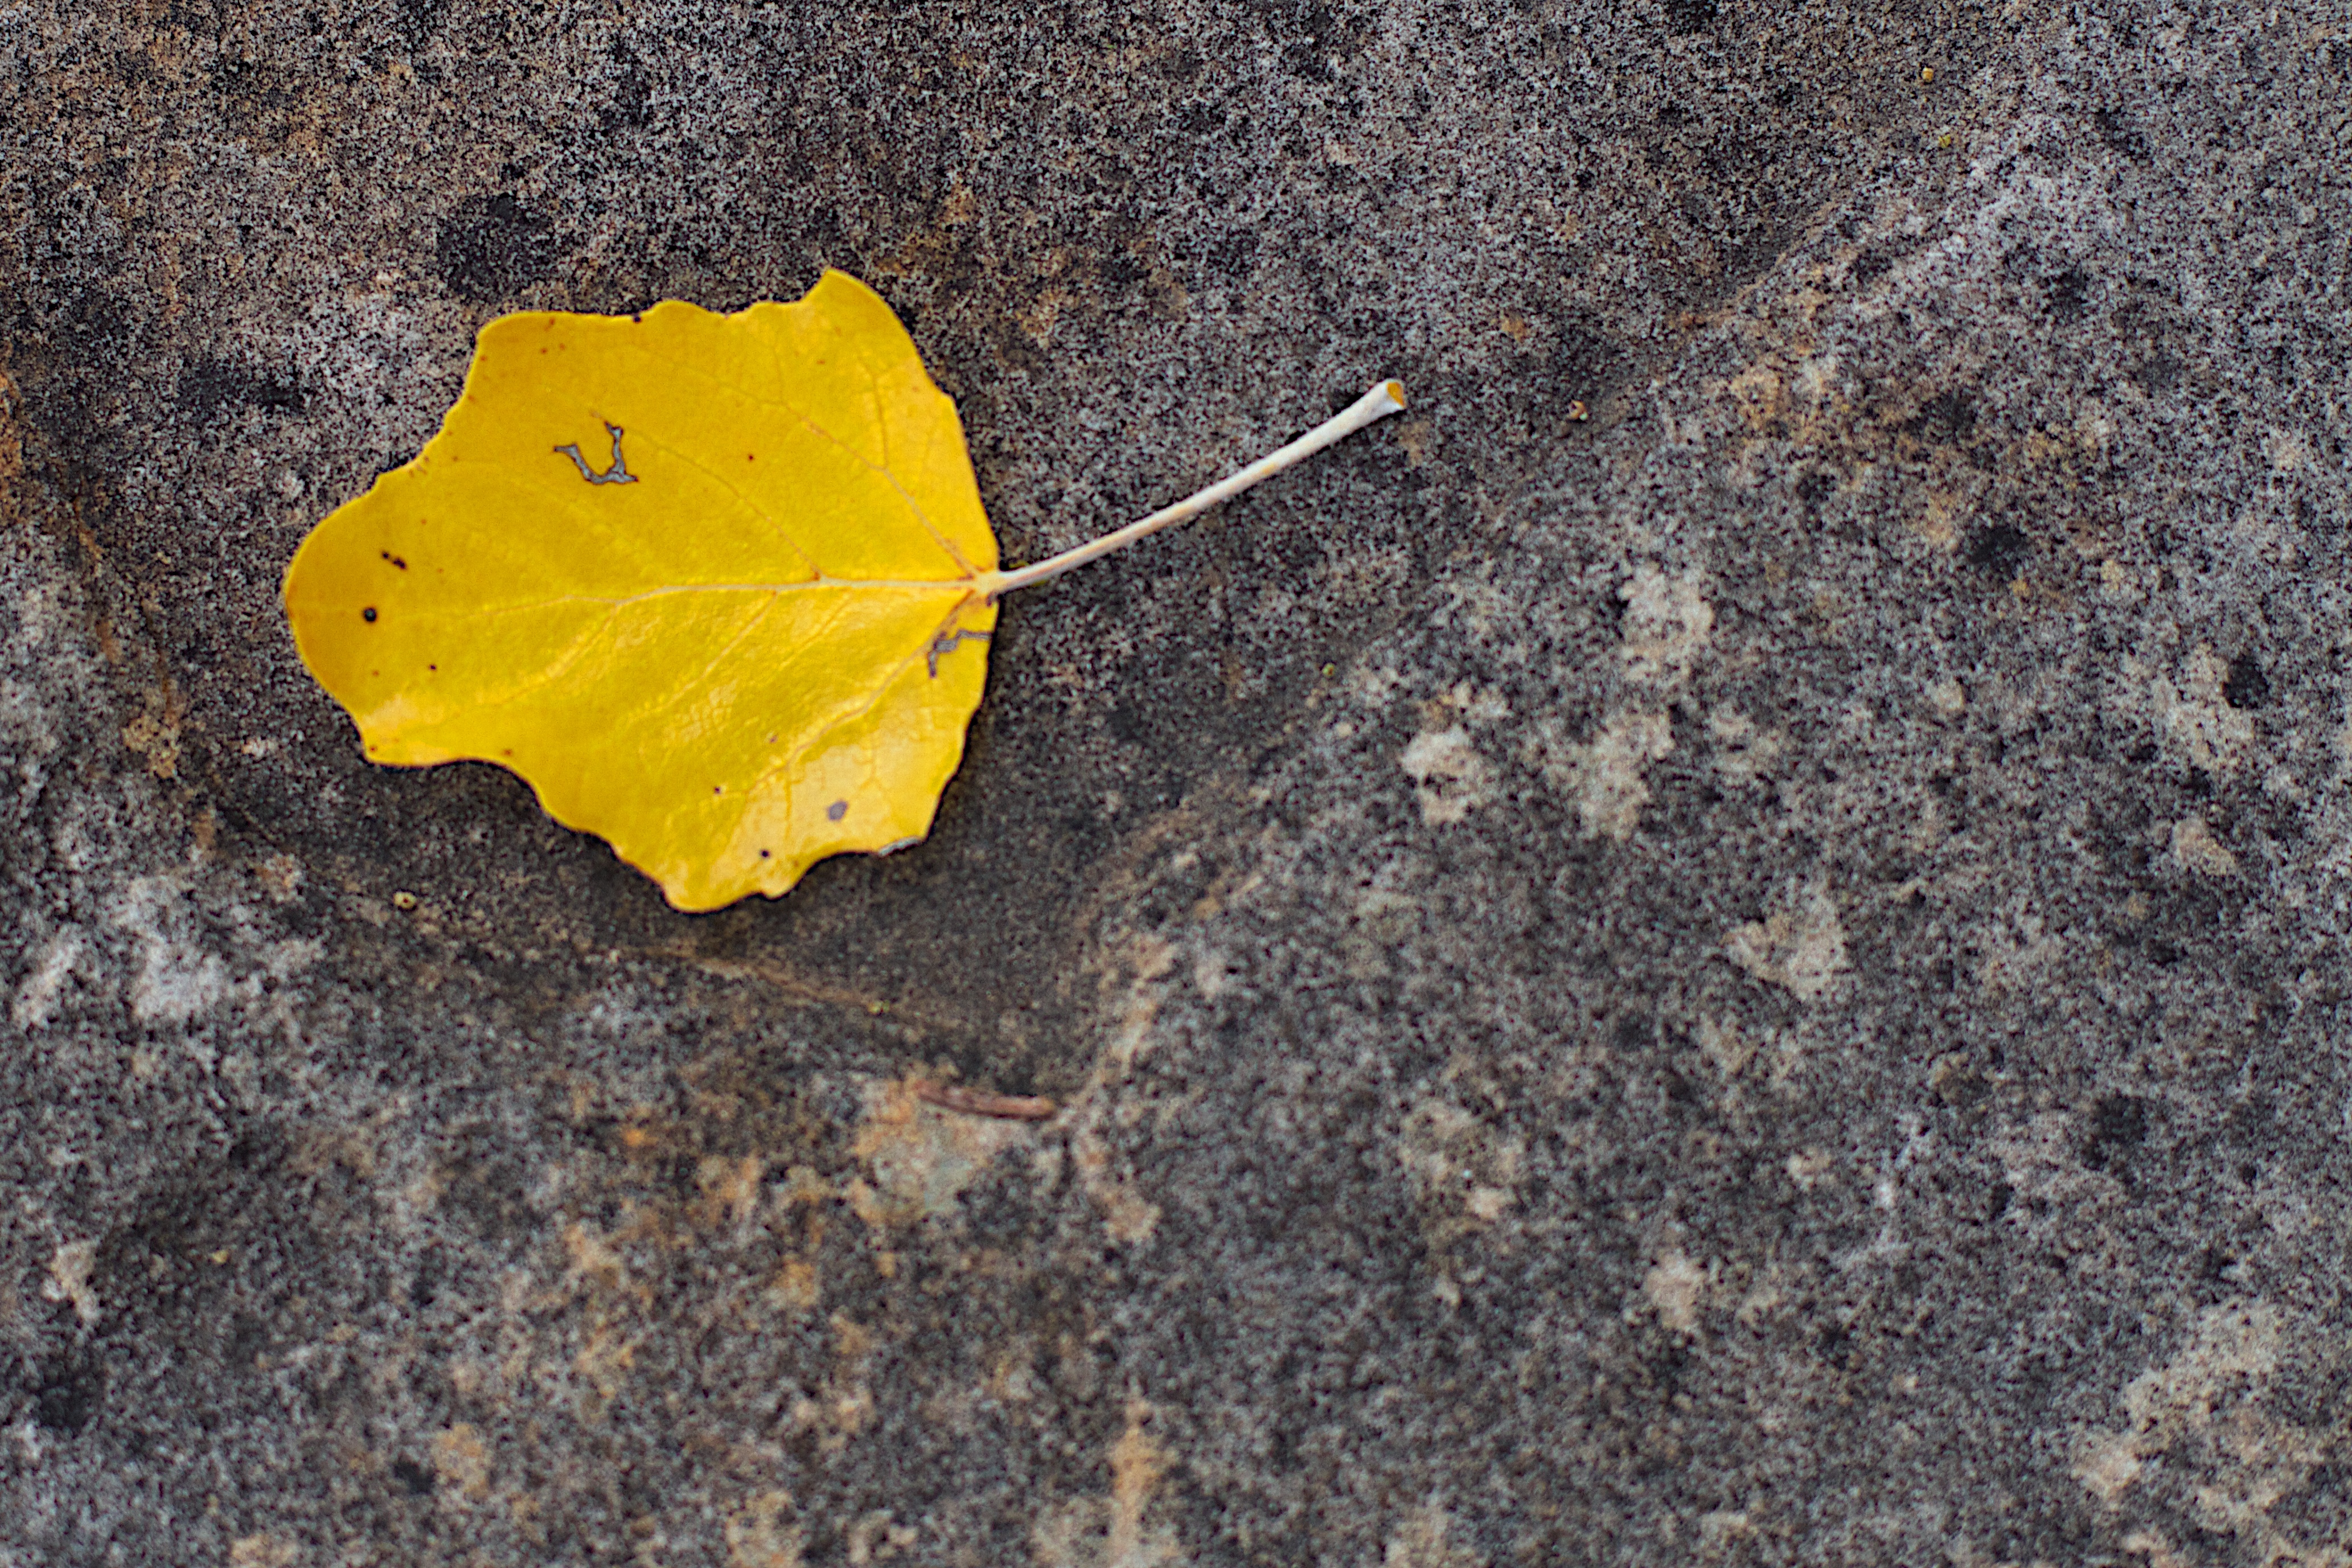
tree, nature, plant, leaf, fall, flower, asphalt, green, insect, autumn, soil, yellow, fauna, macro photography